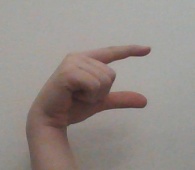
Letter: dal